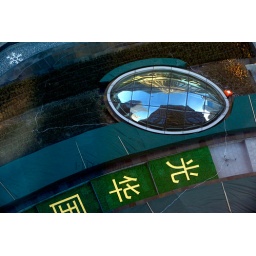
this is the view from our serviced apartment in Beijing if you look down on the street from the 16th floor